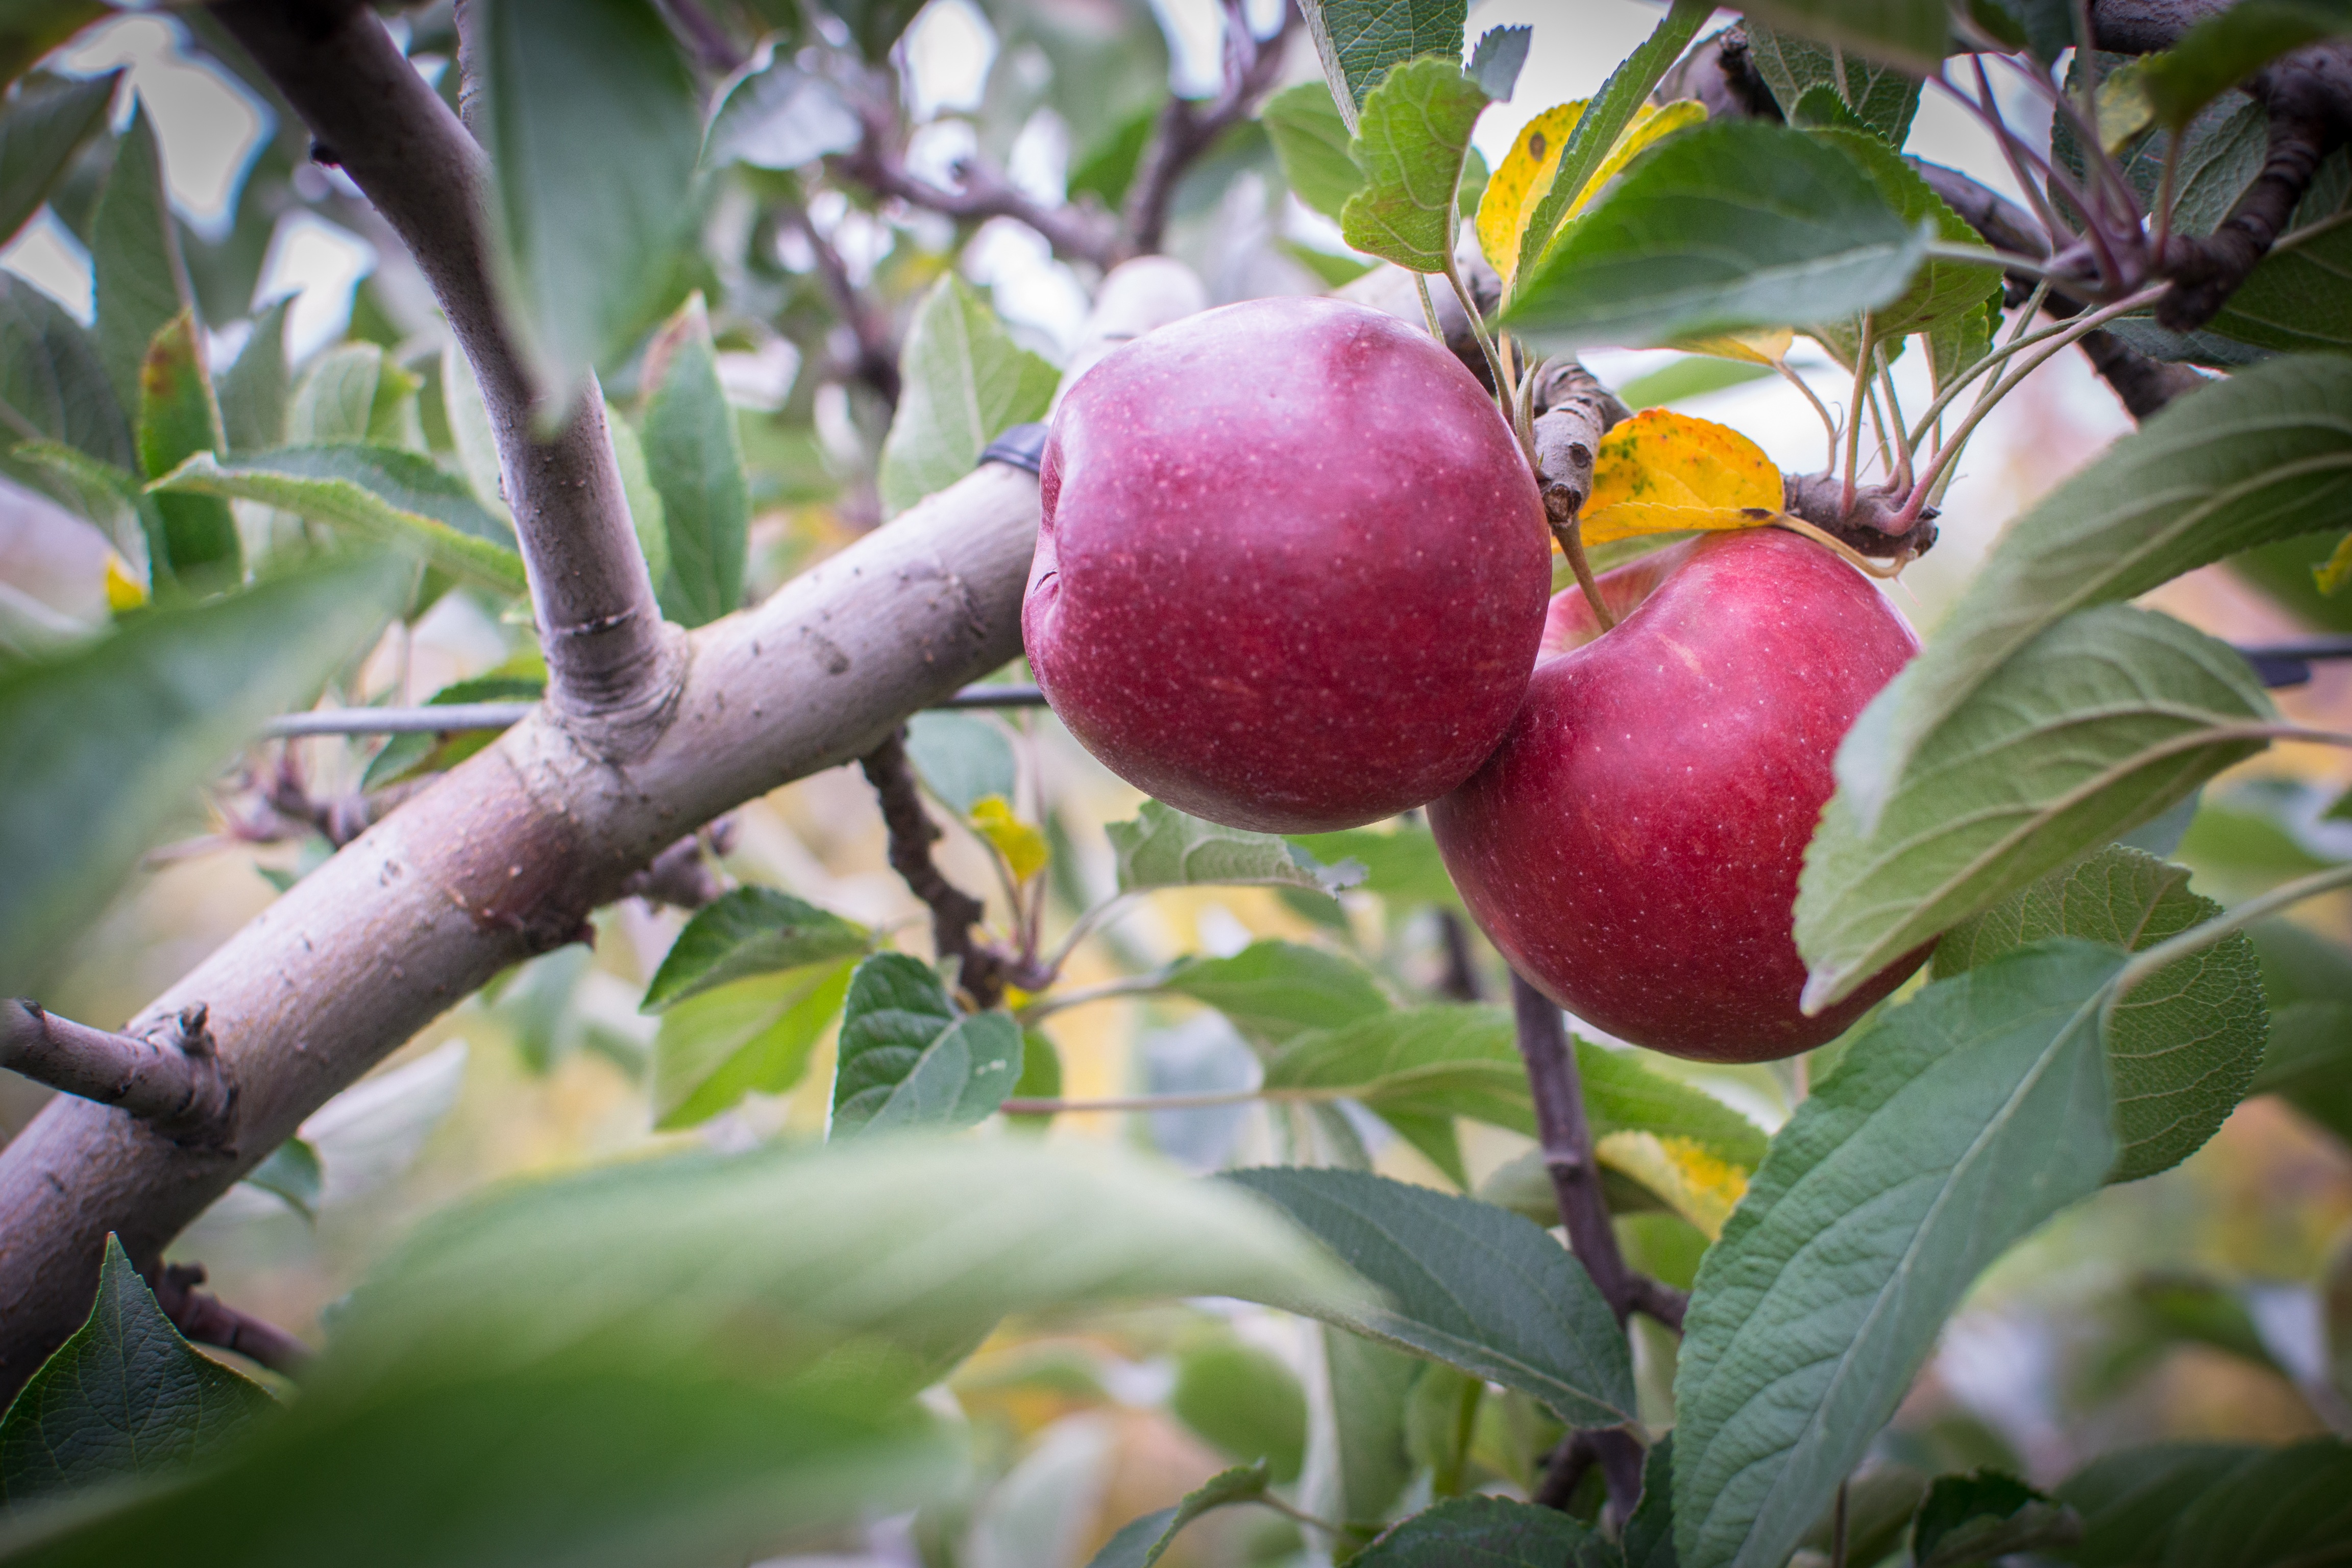
apple, tree, nature, branch, plant, farm, fruit, fall, flower, orchard, ripe, food, red, farming, produce, crop, evergreen, healthy, delicious, health, shrub, pick, organic, flowering plant, rose family, land plant